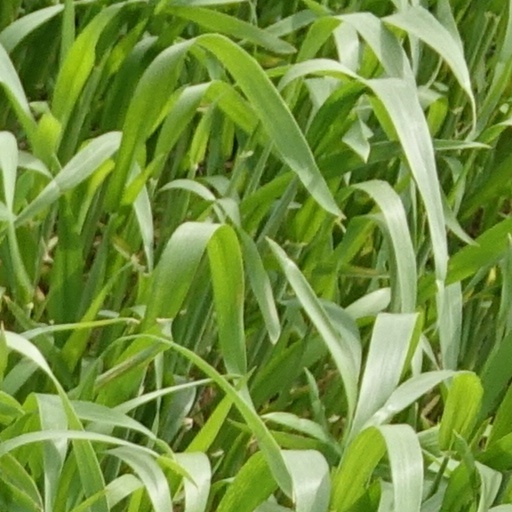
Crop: wheat